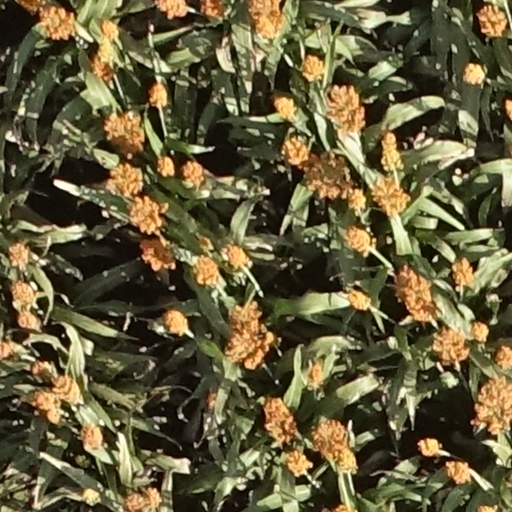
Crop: sorghum